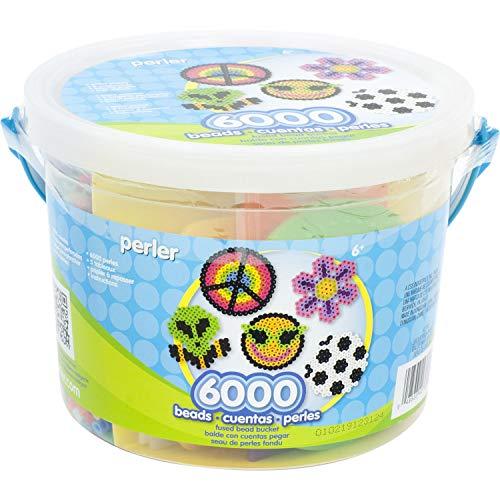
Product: Perler 42766 Bead Bucket, Multicolor
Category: Arts, Crafts & Sewing | Beading & Jewelry Making | Beading Supplies | Fuse & Perler Beads
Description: The possibilities are endless with Perler beads This bulk Perler bead set includes five reusable Perler pegboards and 30 unique Perler bead colors.
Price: $13.62
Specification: ProductDimensions:6.5x5.9x4.5inches|ShippingWeight:1.2pounds(Viewshippingratesandpolicies)|DomesticShipping:ItemcanbeshippedwithinU.S.|InternationalShipping:ThisitemcanbeshippedtoselectcountriesoutsideoftheU.S.LearnMore|Itemmodelnumber:42766|ASIN:B0000AW5SU